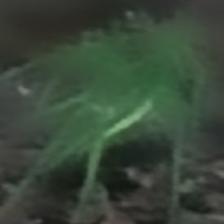
Label: single